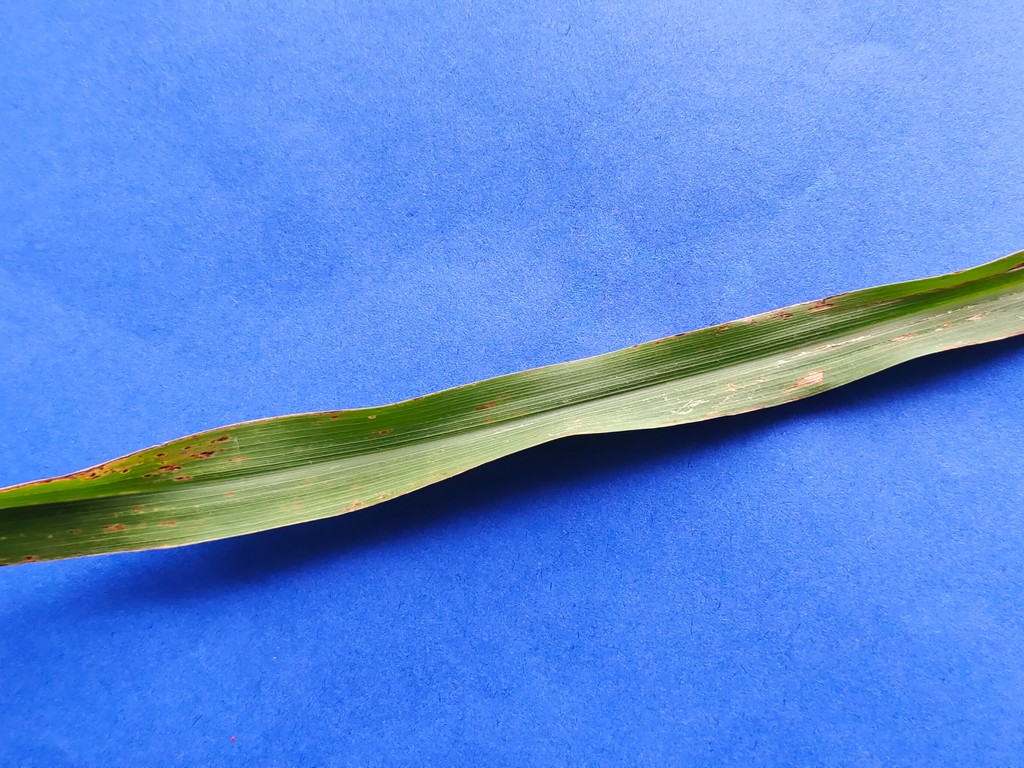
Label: Unhealthy